Liberation Tigers of Tamil Eelam

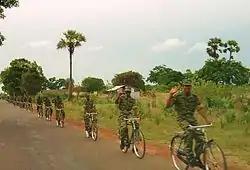
An LTTE bicycle infantry platoon north of Kilinochchi in 2004

Following a Sri Lankan Army ambush in Meesalai in which two LTTE members were killed including its military commander Seelan, the LTTE sought revenge by launching its first attack on the Army. On 23 July 1983, the LTTE ambushed the Army patrol Four Four Bravo in Thirunelveli, Jaffna, and killed thirteen soldiers. The ambush provided the pretext for the pre-planned Black July pogrom to be unleashed against the Tamil community in which 3,500-4,000 Tamils were killed. Before the pogrom the LTTE had only 30 full-time members. Subsequently, thousands of outraged Tamil youths joined Tamil militant groups to fight the Sri Lankan government, in what is considered a major catalyst to the insurgency in Sri Lanka. Among the notable members to join the LTTE following the pogrom included its eastern commander Karuna Amman, its police chief Balasingham Nadesan and its first suicide attacker Captain Miller.